Jean-Paul Lilienfeld

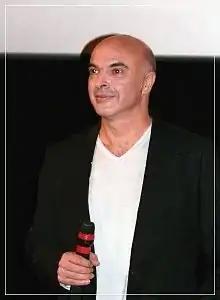
Lilienfeld in 2013

Jean-Paul Lilienfeld (born 17 July 1962) is a French actor, writer and director. His film, "La journée de la jupe", was nominated for three César Awards in 2009, including Best Film and Best Original Screenplay for Lilienfeld.